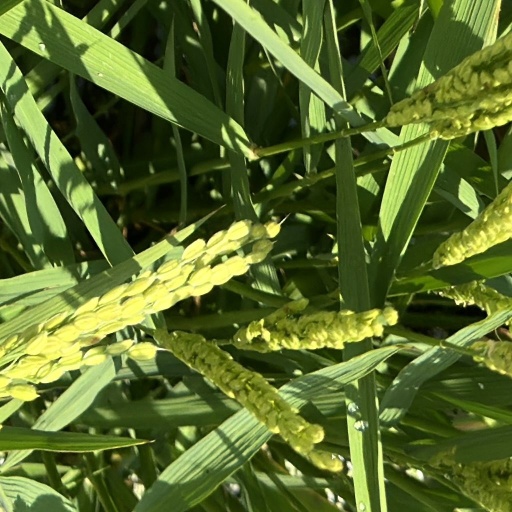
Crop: rice